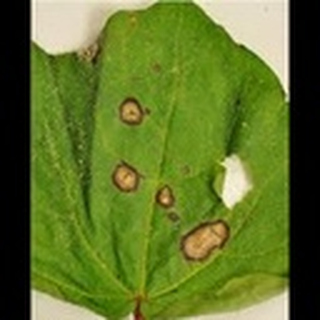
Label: cotton_target_spot